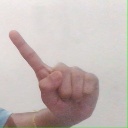
अक्षर: ए